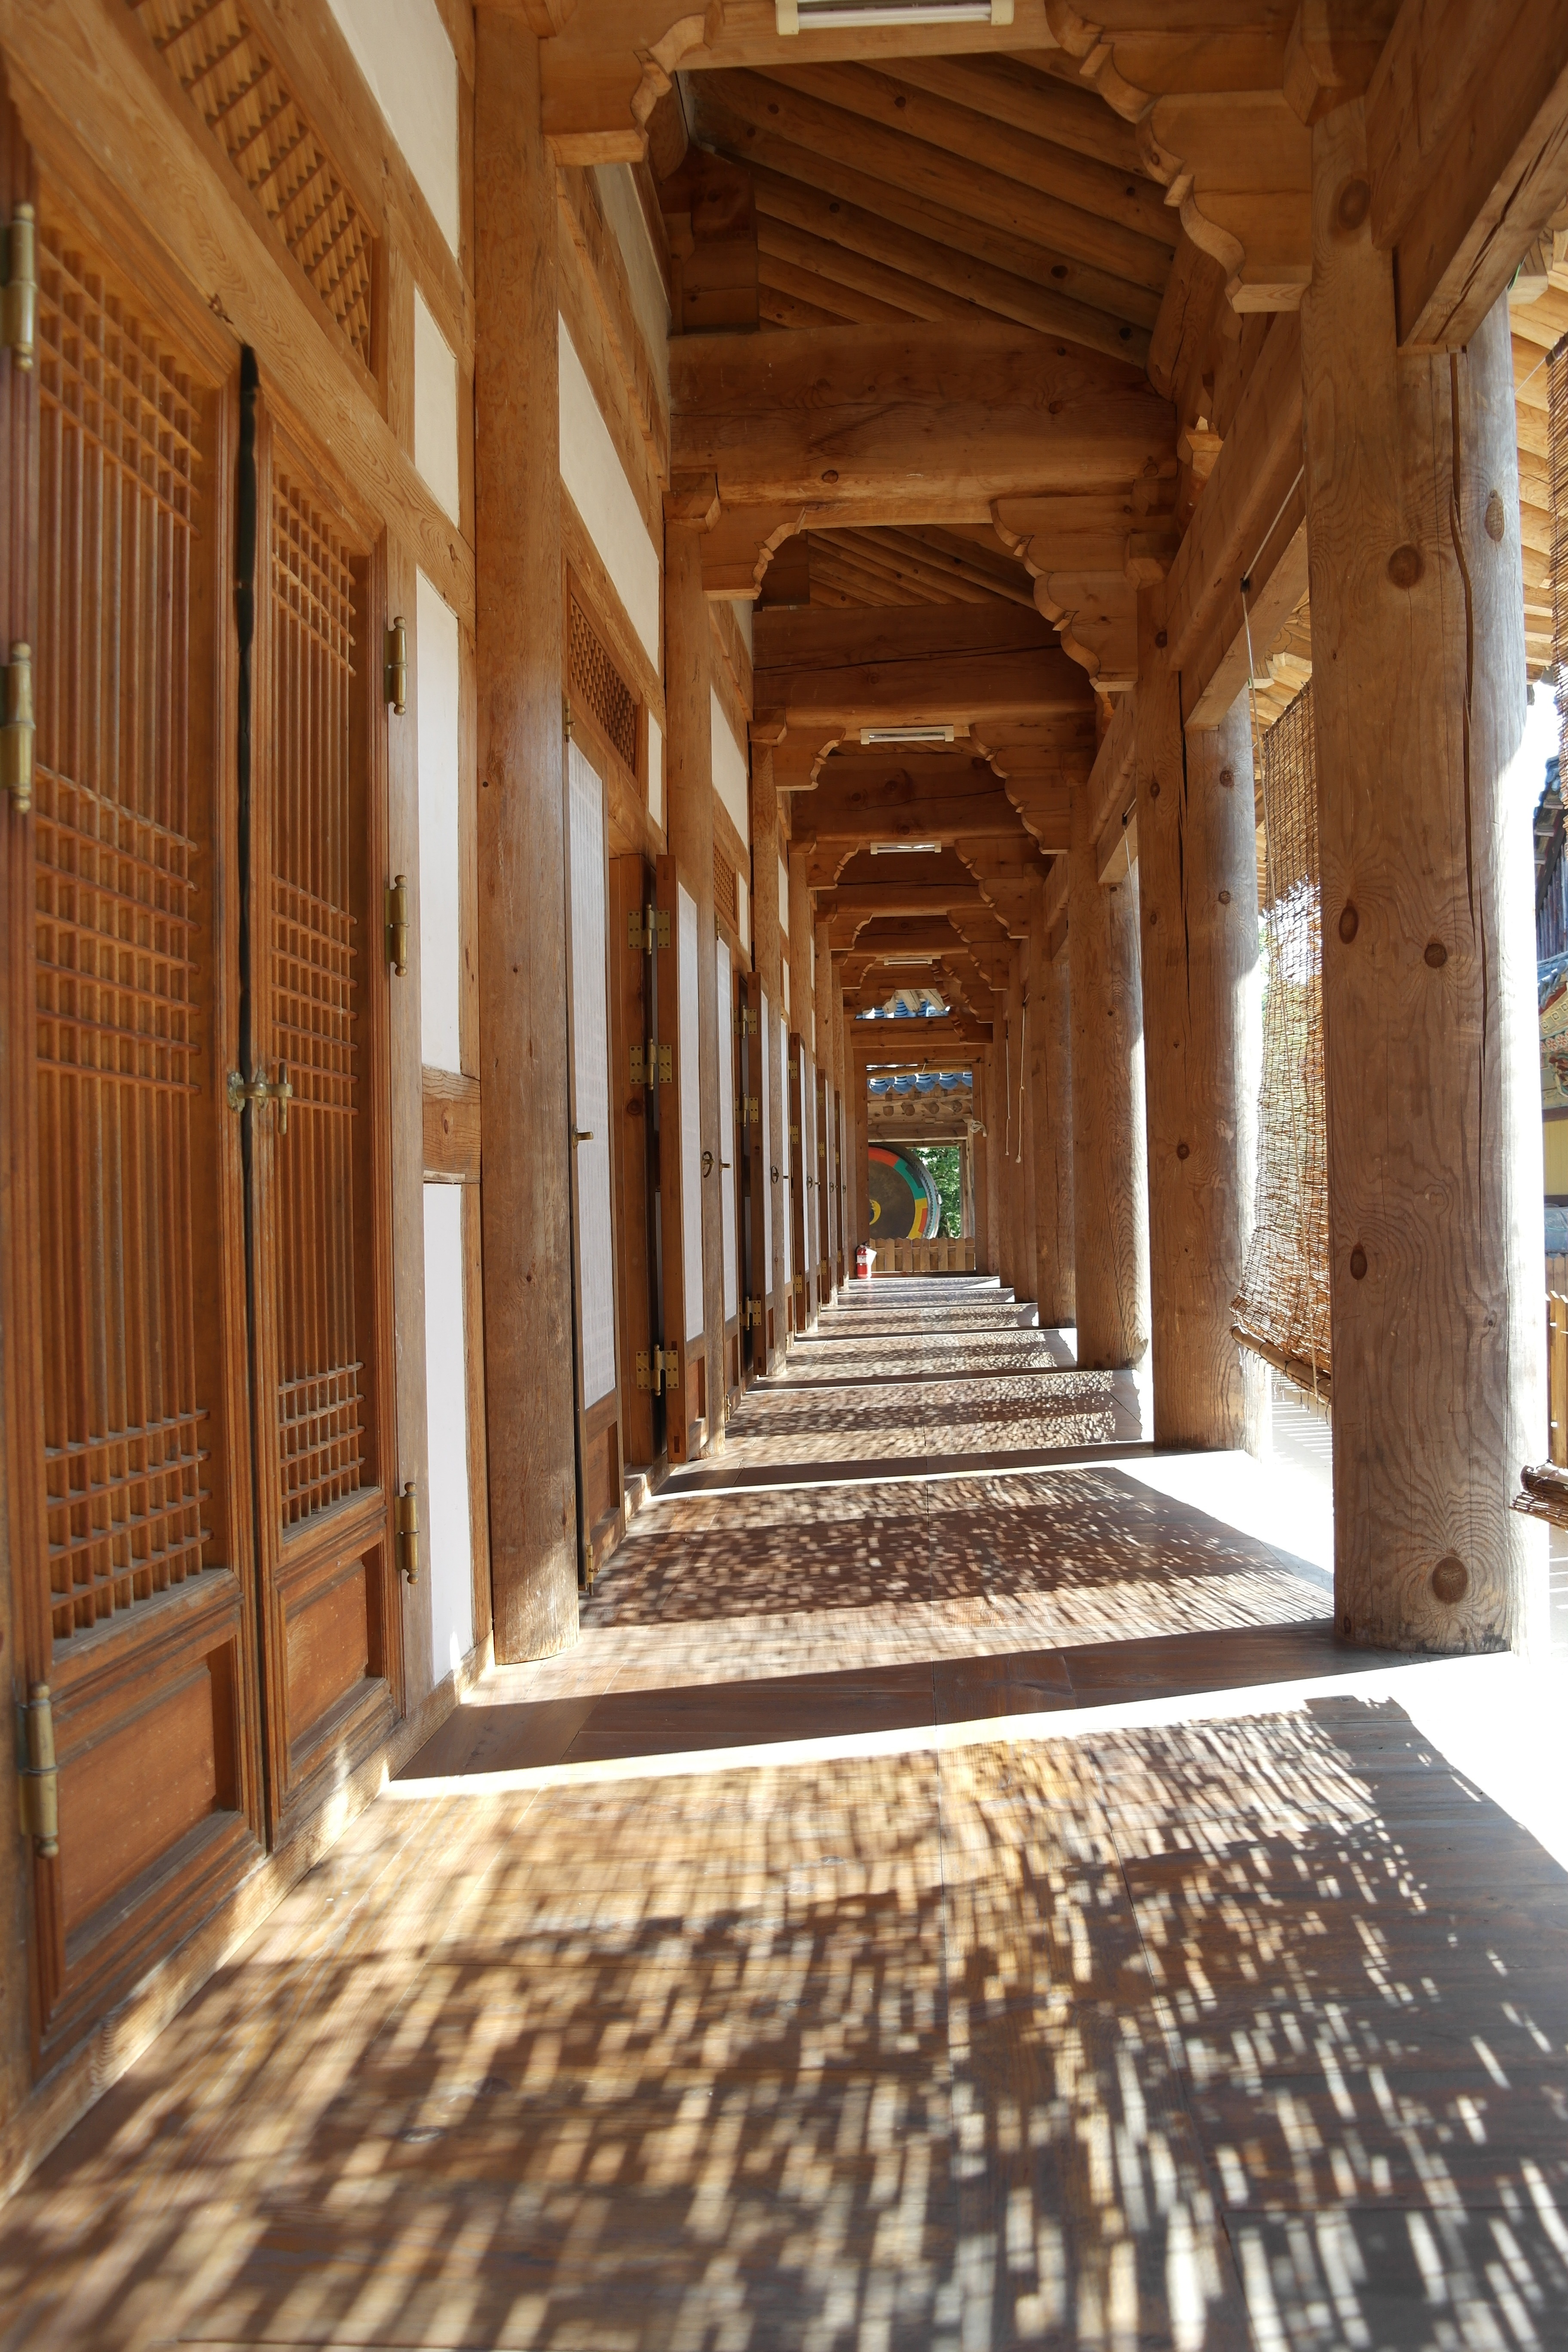
pathway, architecture, wood, mansion, building, palace, arch, column, hall, chapel, place of worship, interior design, estate, section, republic of korea, hanok, traditional flooring, korean architecture, toes flooring, korea maru, hanok house, daegu, south aisle, traditional house, ancient history